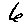
Label: 6